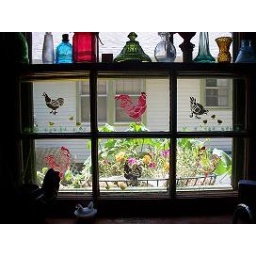
Moss Rose in wire window basket through the chicken/rooster stenciled kitchen window